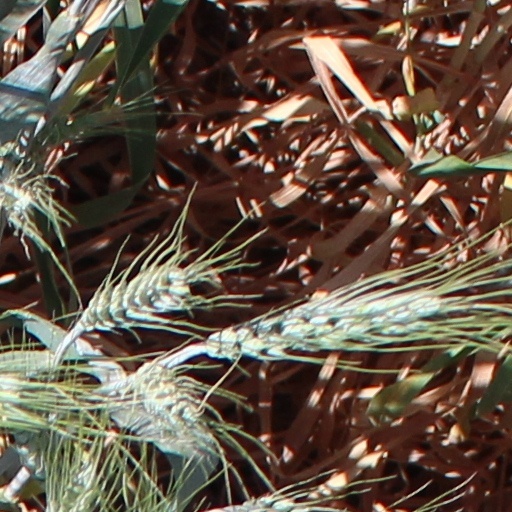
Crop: wheat